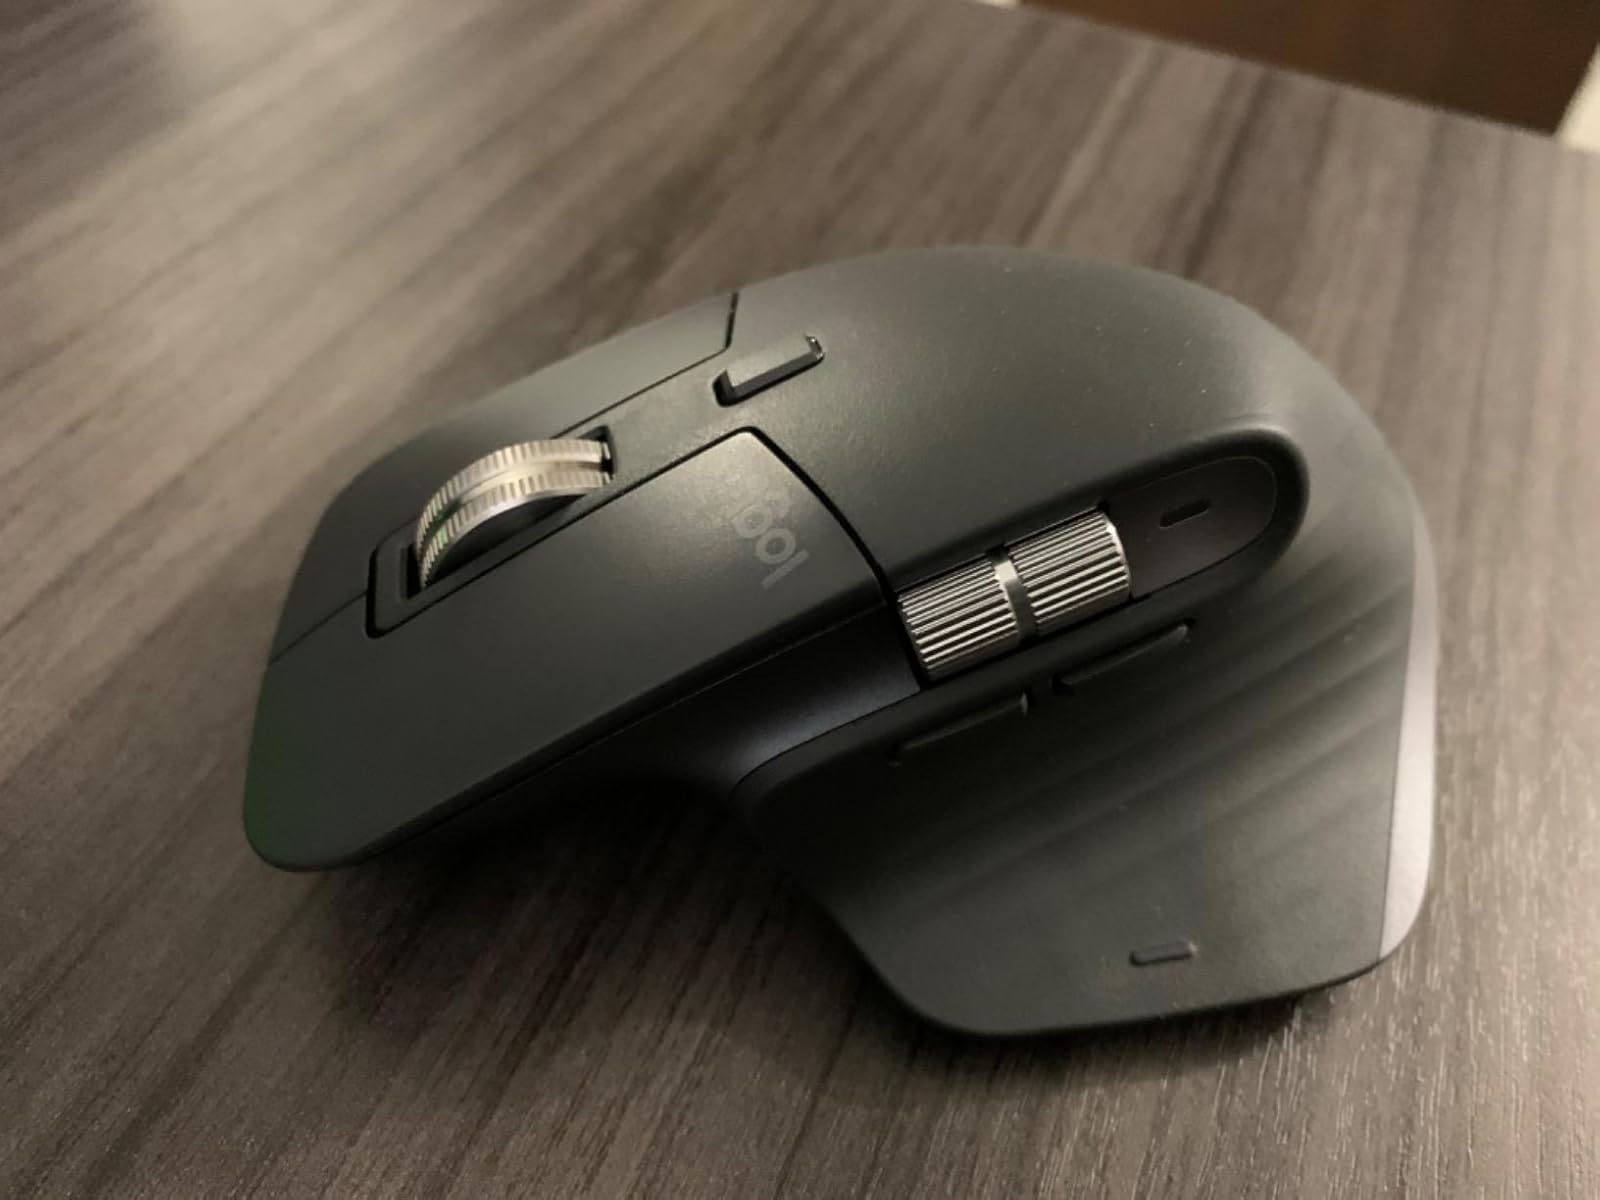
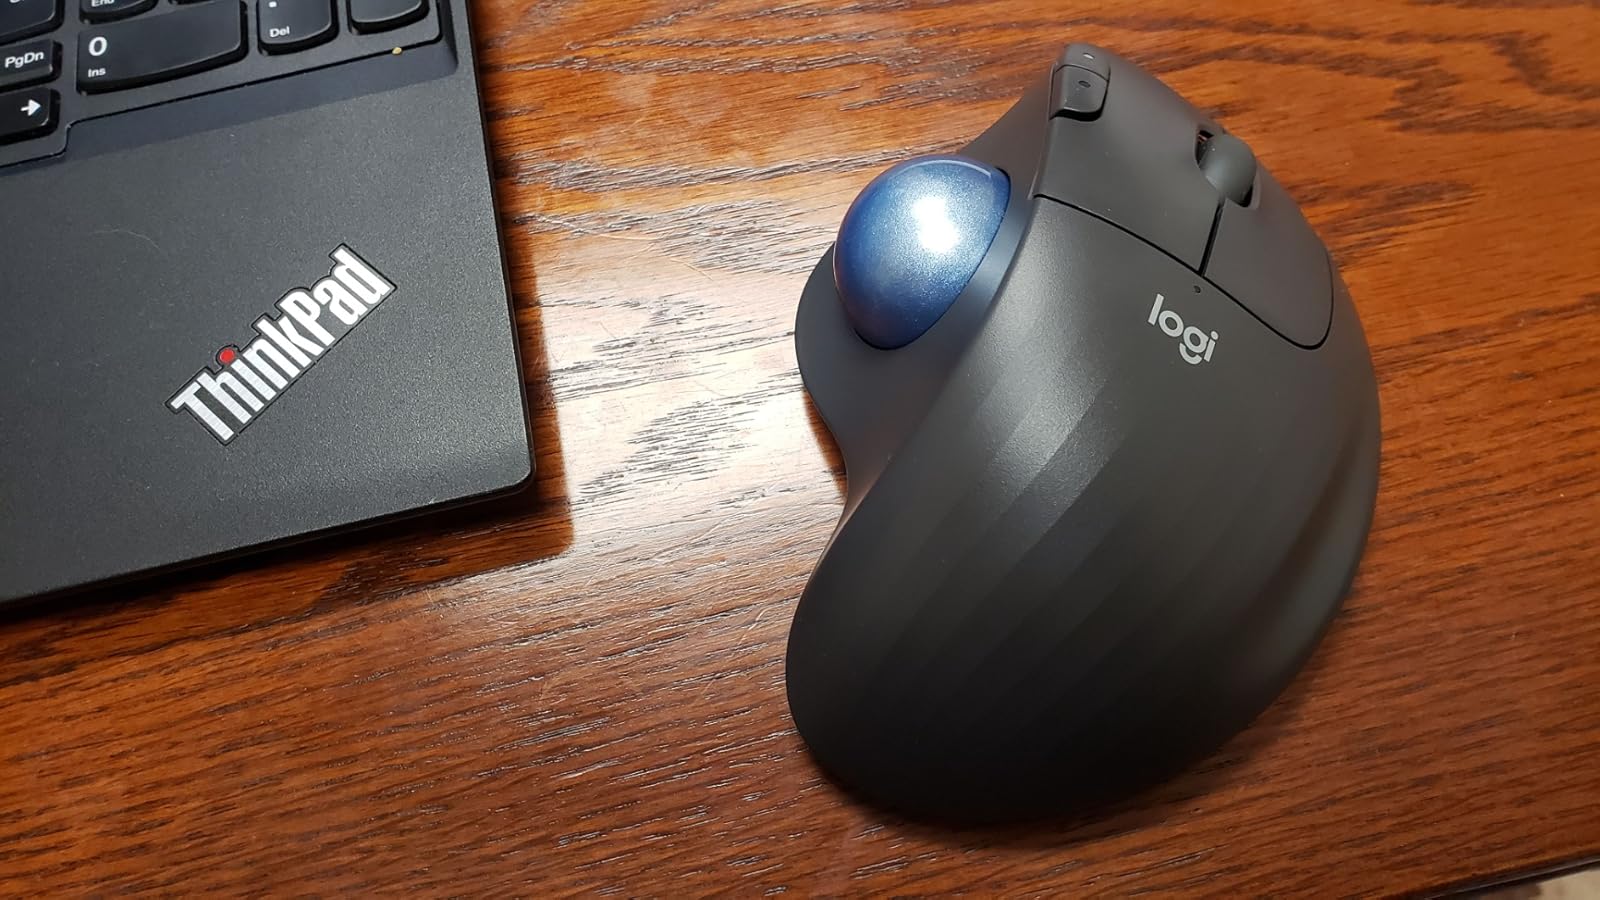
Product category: mouse
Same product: no